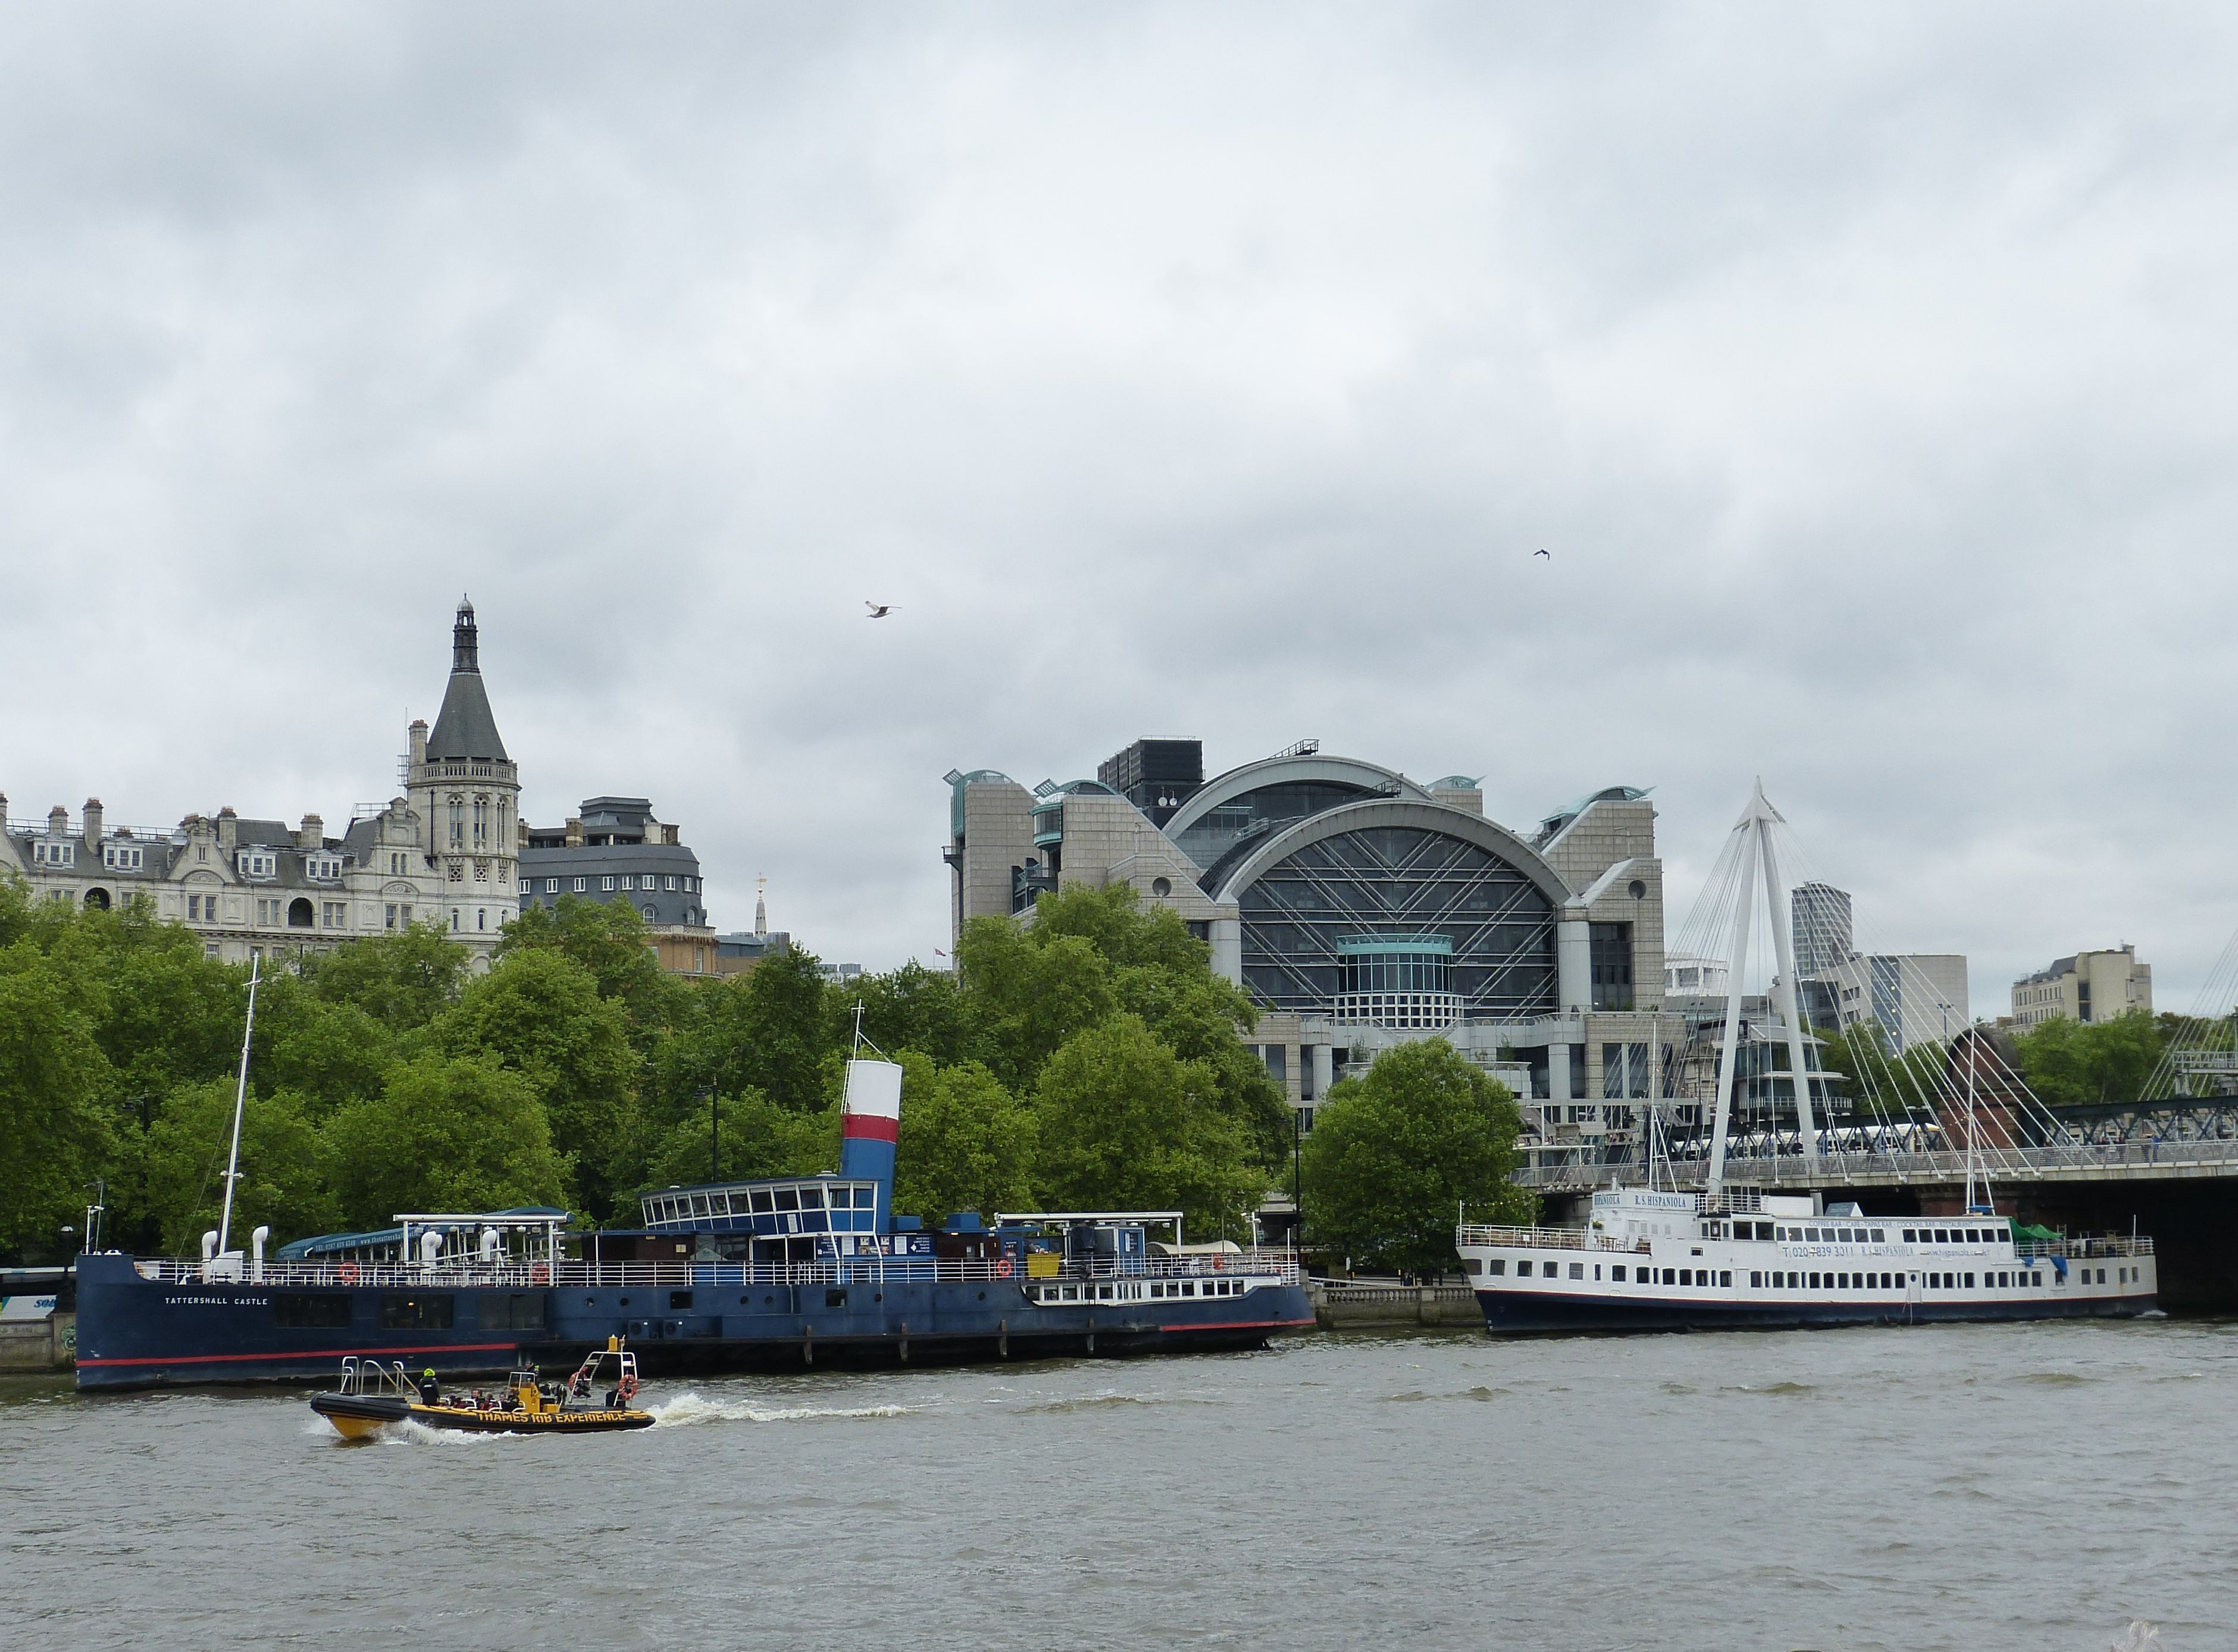
sea, architecture, boat, bridge, building, river, canal, ship, cityscape, vehicle, bay, harbor, tourism, waterway, body of water, england, ferry, capital, london, boating, channel, watercraft, steamboat, historically, united kingdom, river thames, passenger ship, tours